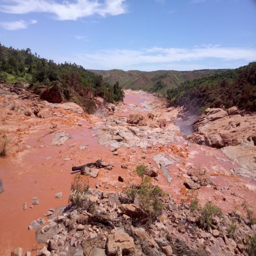
image showing high rates of erosion are causing river to turn red